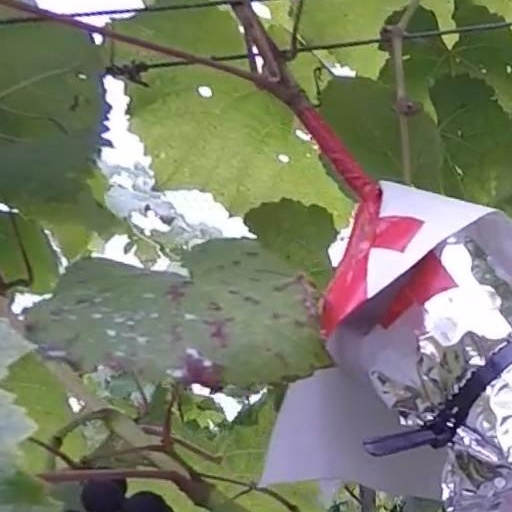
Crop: grape